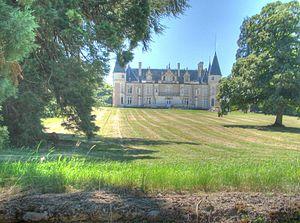
Château de Beauvais, Azay sur Cher
L’affaire Clément de Ris est une affaire célèbre d’enlèvement d’un sénateur en 1800 où fut impliqué Auguste de Canchy. Elle a inspiré le roman Une ténébreuse affaire à Balzac.